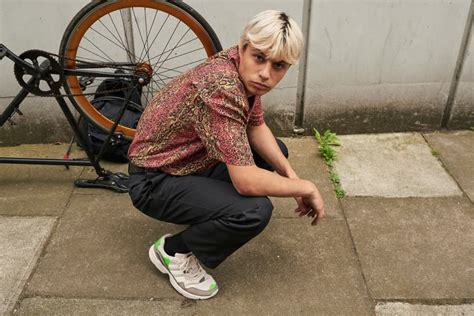
Brand: Adidas
Model: Yung 96